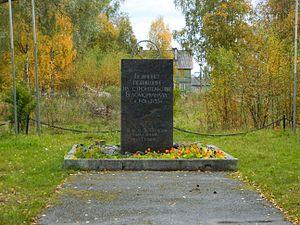
Le canal de la mer Blanche est un canal reliant la mer Blanche à la mer Baltique près de Saint-Pétersbourg faisant partie du système des Cinq-Mers, officiellement le réseau unifié de voies navigables de grande profondeur en Russie d'Europe.